Though You May Burn to Ash

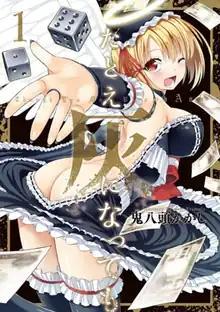
First volume cover

is a Japanese manga series written and illustrated by Kakashi Oniyazu. It was serialized in Square Enix's manga magazine "Young Gangan" from December 2015 to February 2019, with its chapters collected in six volumes.